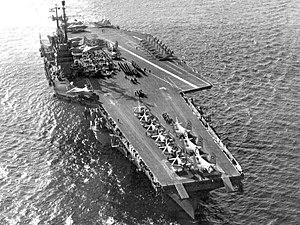
Créés peu après l'invention de l'aviation militaire pendant la Première Guerre mondiale, les porte-avions ont d'abord été considérés comme des bâtiments auxiliaires et n'ont joué un rôle majeur dans la guerre navale qu'à partir de la Seconde Guerre mondiale. Il a fallu l'attaque de Pearl Harbor de décembre 1941 pour démontrer la supériorité de l'aviation embarquée sur la grosse artillerie des navires de ligne, grâce à sa portée incomparablement plus grande pour une force de frappe équivalente. La bataille de la mer de Corail, en mai 1942, est le premier affrontement uniquement aéronaval de l'histoire, dans lequel les forces navales japonaises et américaines s'affrontèrent par avions interposés sans jamais être à portée de canon. En 1944-45, les plus grands cuirassés japonais jamais construits coulent sous les attaques de l'aviation embarquée américaine.
L'United States Navy ou US Navy est la marine de guerre des États-Unis et représente l'une des six composantes des Forces armées des États-Unis.